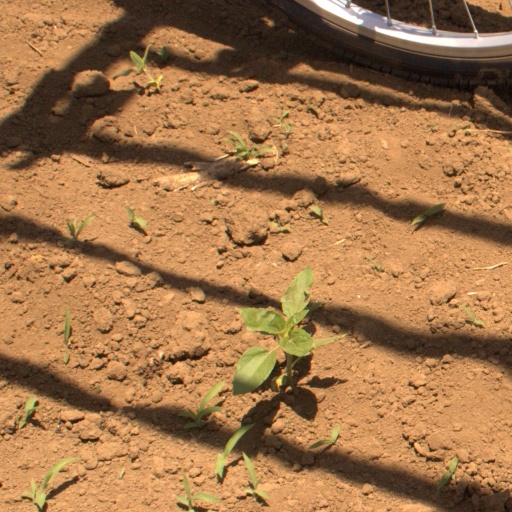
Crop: Jerusalem artichoke